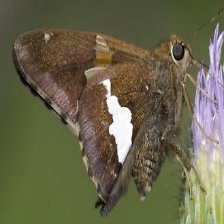
Species: SILVER SPOT SKIPPER